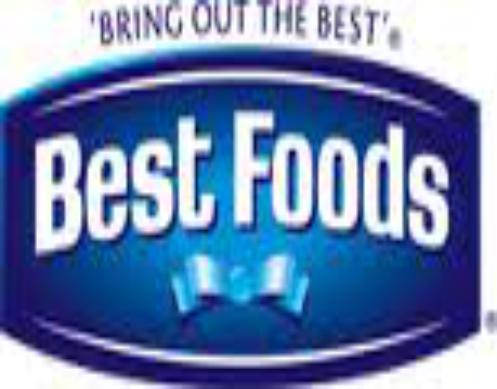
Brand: Best Foods
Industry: Food